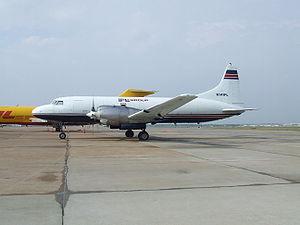
Le Convair 580 est un bimoteur de transport commercial américain obtenu par remotorisation du Convair 440.